Nelson Mandela Stadium

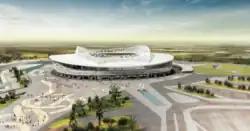
Artist's rendering.

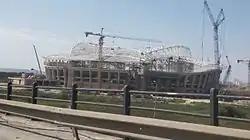
Construction of the Nelson Mandela Stadium, looking east, taken 24 March 2017.

The work began in 2010 by Chinese company China Railway Engineering Corporation to build Baraki Stadium with a capacity of 40,000 spectators. The stadium was planned for a capacity of 60,000 seats but was reduced to 40,000. The company had been very slow to progress and only 25 percent of the stadium was completed within four years. Work was disrupted again due to non payment. In this time Algeria missed the chance to host the African Cup in 2017. On March 29, the first stage of covering the pitch was completed and the first in charge of the sector was able to see that the internal works concerning the locker rooms and the VIP zones are already well advanced. On October 20 and on an official visit to the Governor of Algiers Abdelkader Zoukh and the Minister of Youth and Sports El Hadi Ould Ali to inspect the works on the stadium the governor gave great criticism to the company responsible for the accomplishment due to the large delay in the works. On May 6, 2022, Achour Djelloul stated for National Radio that they requested to take advantage of Baraki Stadium and that Groupe SERPORT is ready to carry out the remaining works in order to receive it as soon as possible, because Omar Hamadi Stadium has become a danger to the supporters. On October 24, 2022, the Minister of Housing, Urban Planning and the city, Mohamed Tariq Belarbi, launched the smart system during a working visit and an inspection of the stadium. During this visit carried out in the company of a delegation of journalists from the national and foreign press, it was noted the works of the Baraki stadium would be completed in 10 to 15 days, stressing that the date of its official inauguration would be set soon.